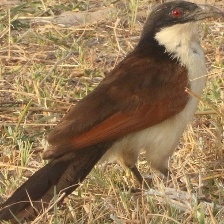
Species: COPPERY TAILED COUCAL
Scientific name: CENTROPUS CUPREICAUDUS